Giotto (spacecraft)

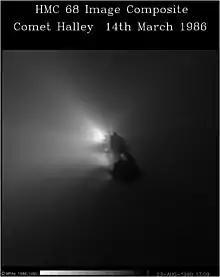
Comet Halley at Giotto spacecraft's closest approach

"Giotto"s trajectory was adjusted for an Earth flyby and its science instruments were turned off on 15 March 1986 at 02:00 UTC.